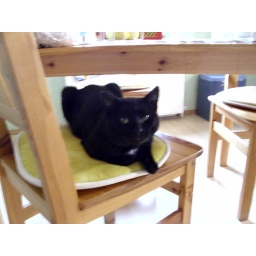
My cat Kalle in the Kitchen on my chair :D